You're Dead (film)

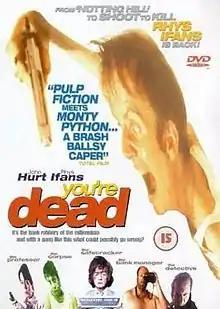
DVD box

You're Dead is a 1999 British dark comedy crime film directed by Andy Hurst. Although set in London most of the film was in fact filmed in Germany, and the film was released in German dub as "You Are Dead", and in Japan as "King of UK". The plot concerns a disastrously fatal bank robbery set up by a gangster's son played by Rhys Ifans, while the emotional centre of the film is built on the relationship between the accomplice in the robbery, a veteran safe-breaker played by John Hurt, and his policewoman daughter.